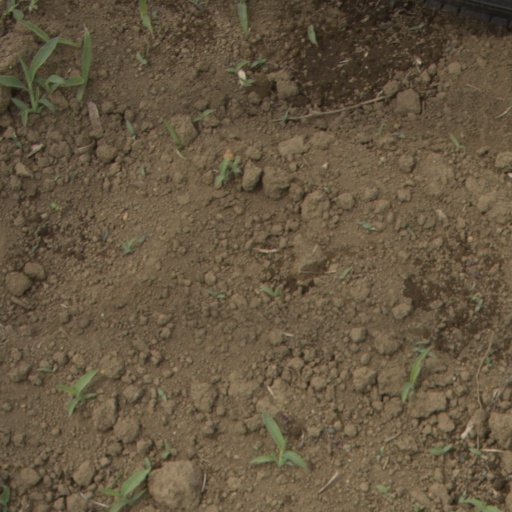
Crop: Jerusalem artichoke